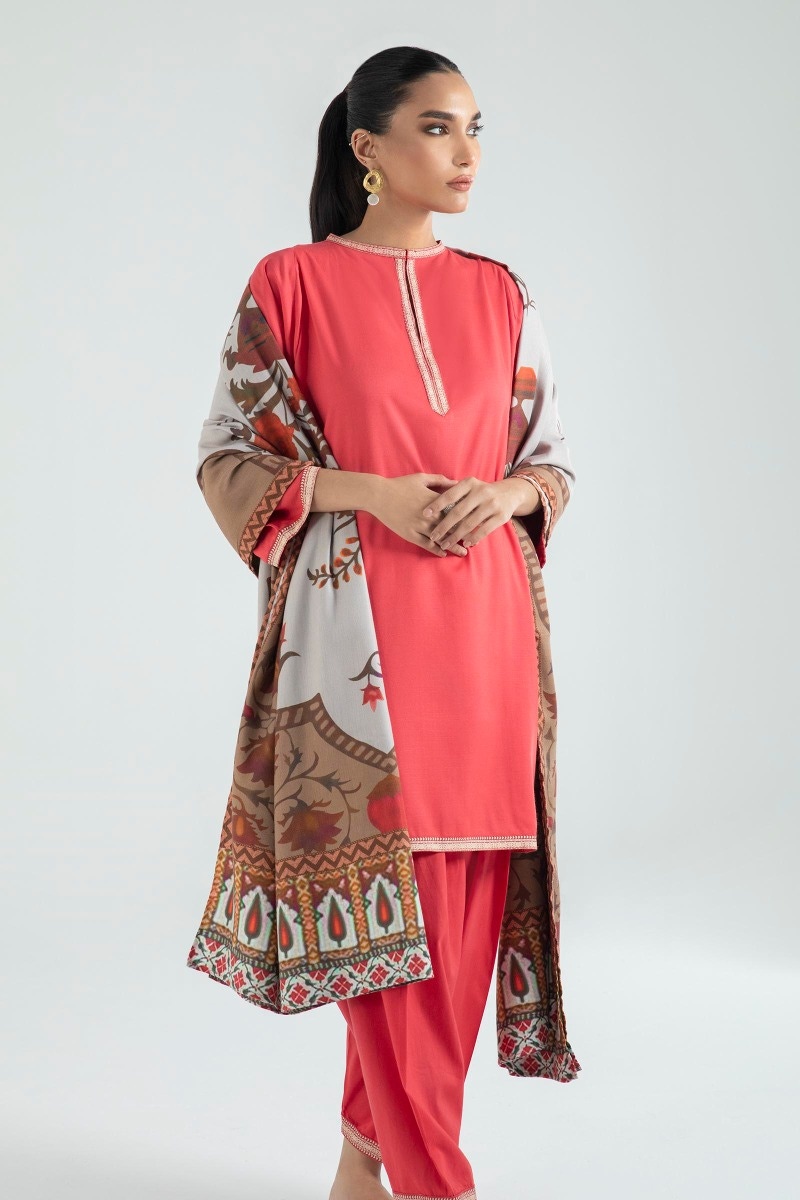
pink multi embroidered chiffon tun